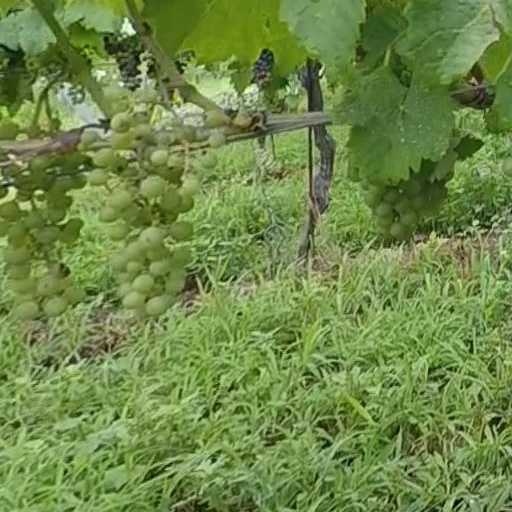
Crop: grape